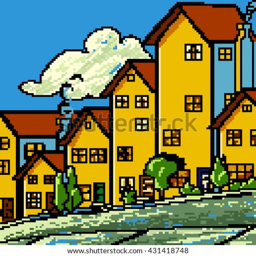
row of houses on a hill .